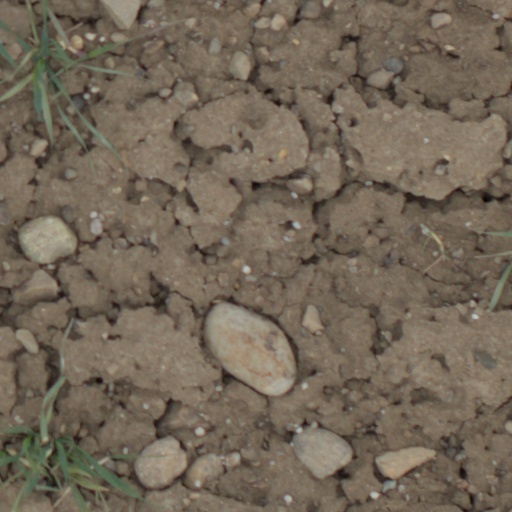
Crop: wheat